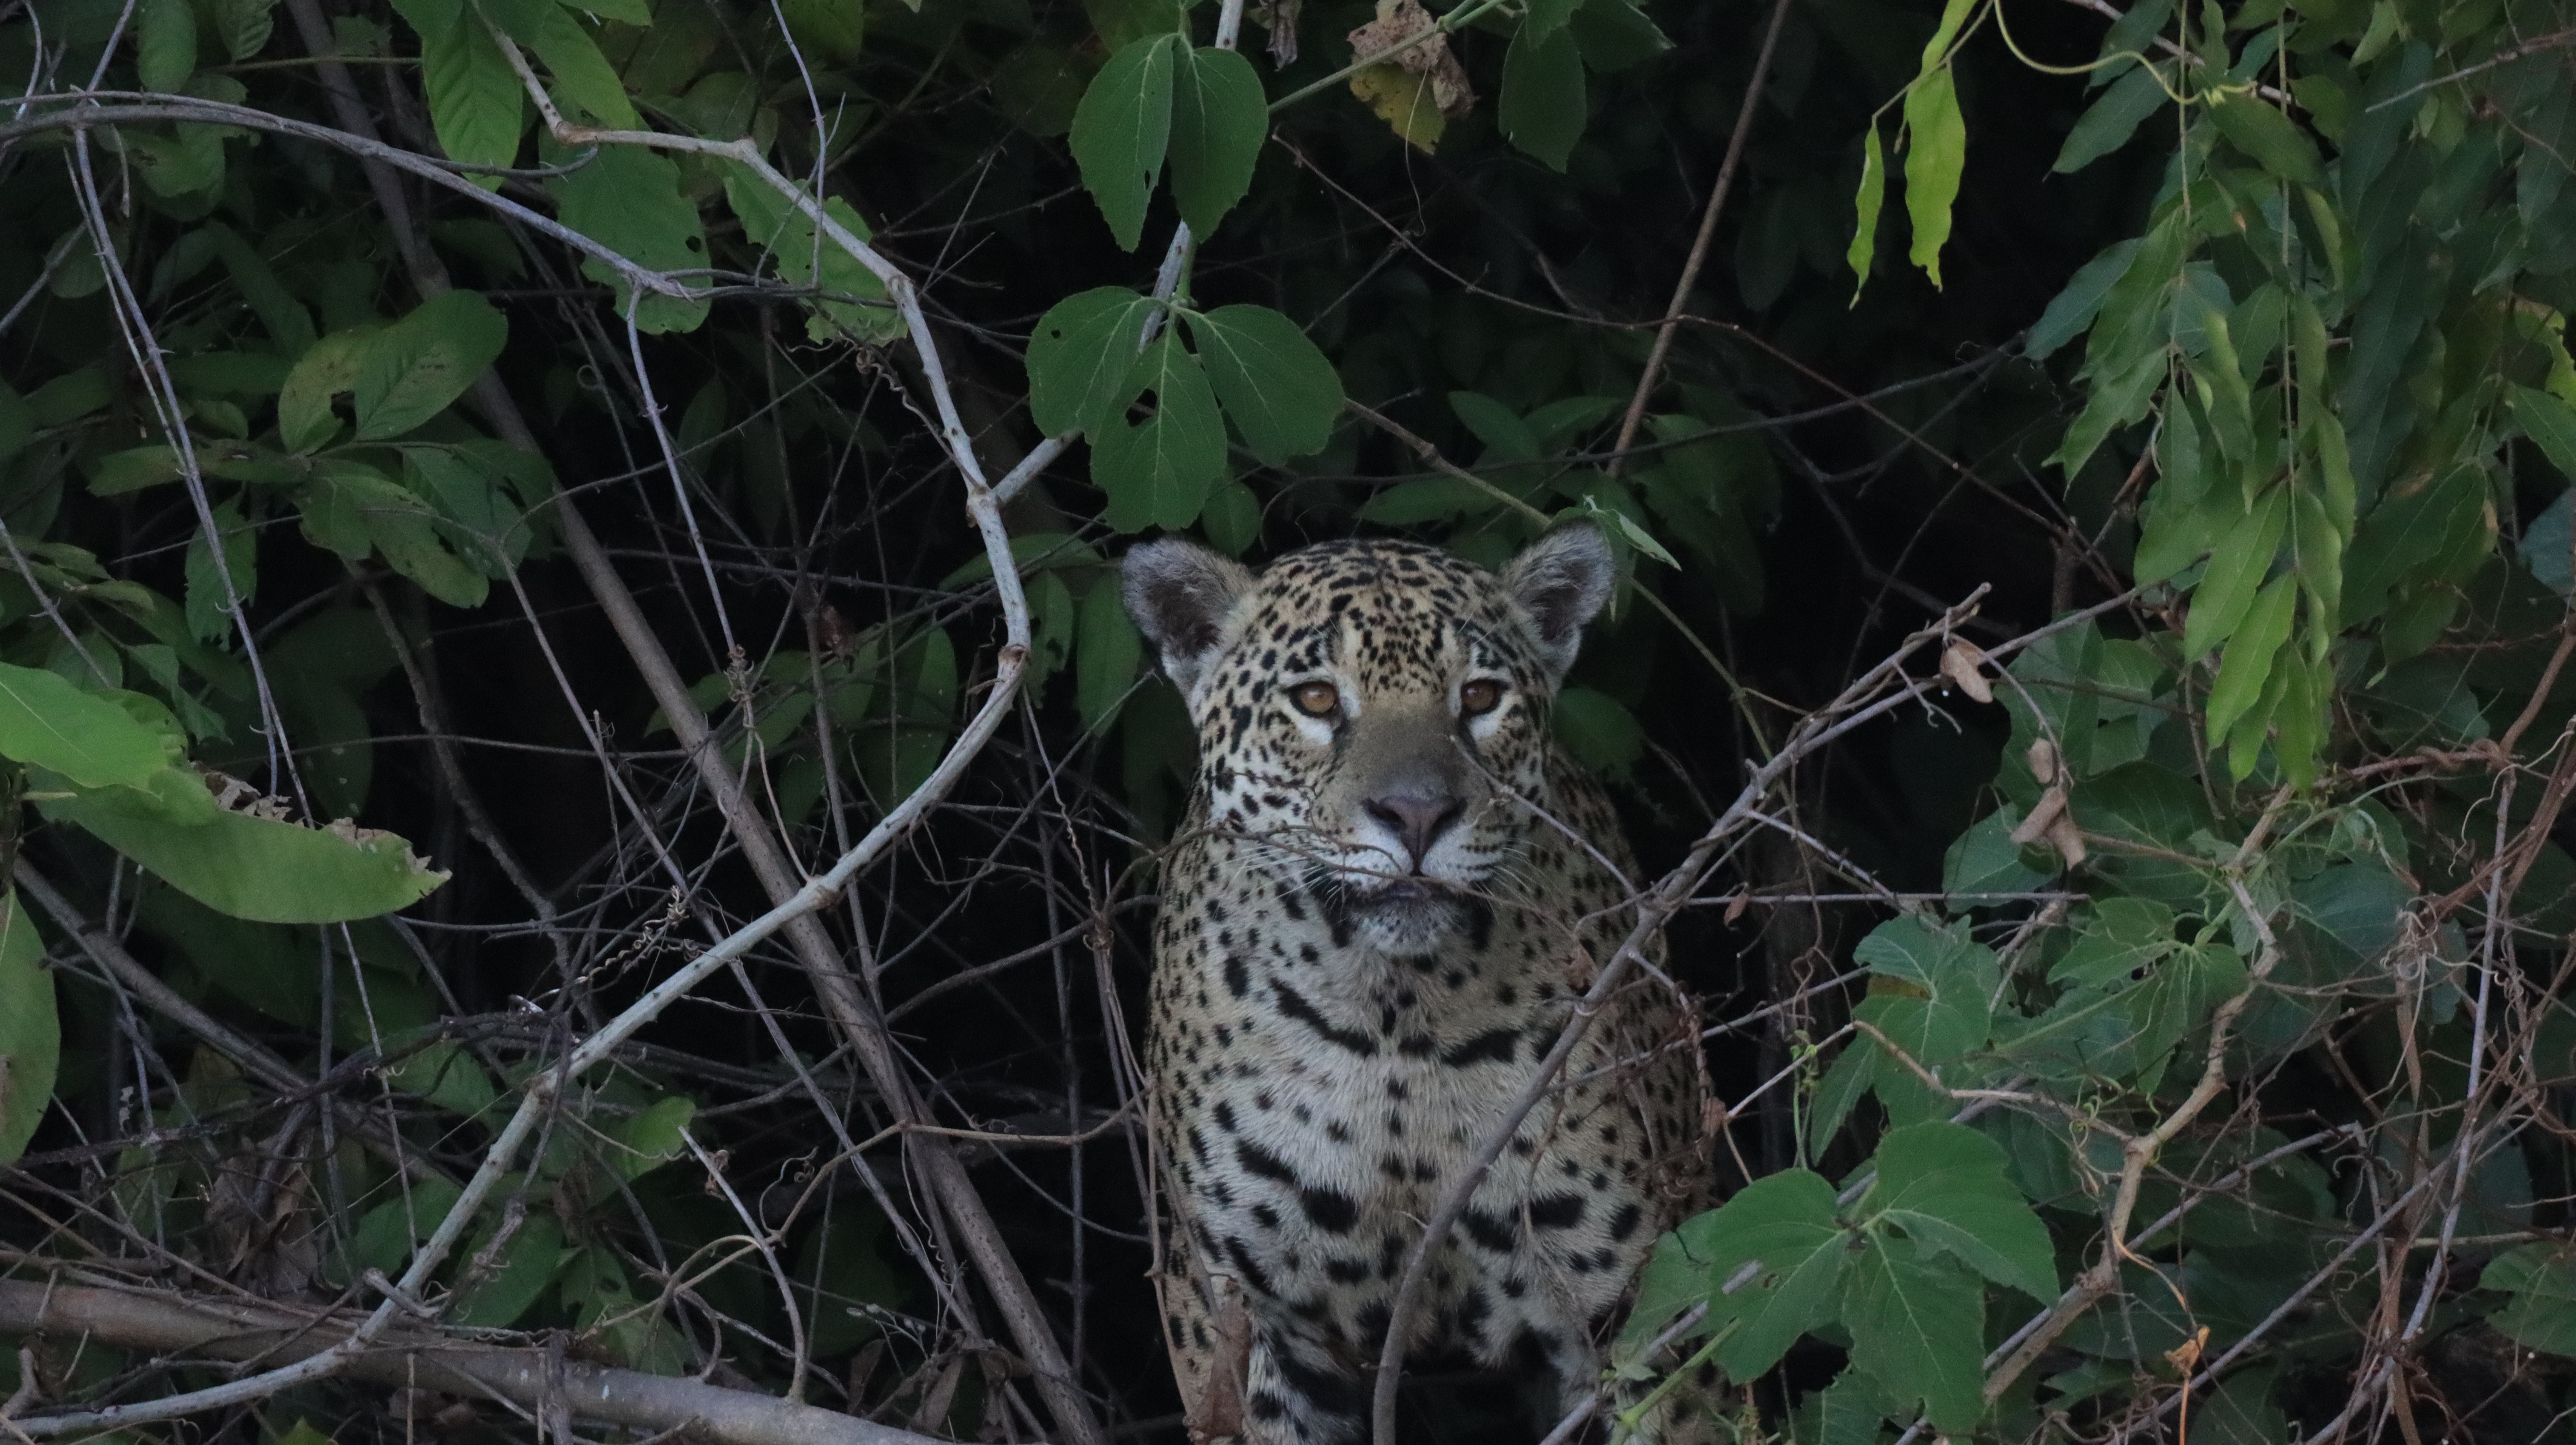
Jaguar: Marcela